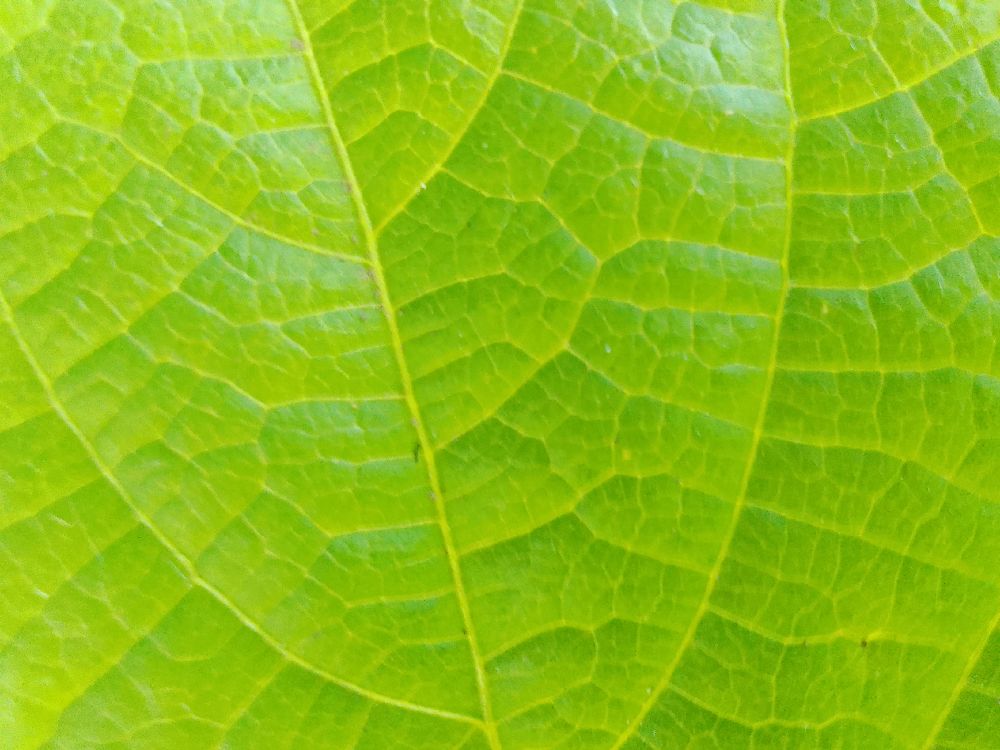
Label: healthy